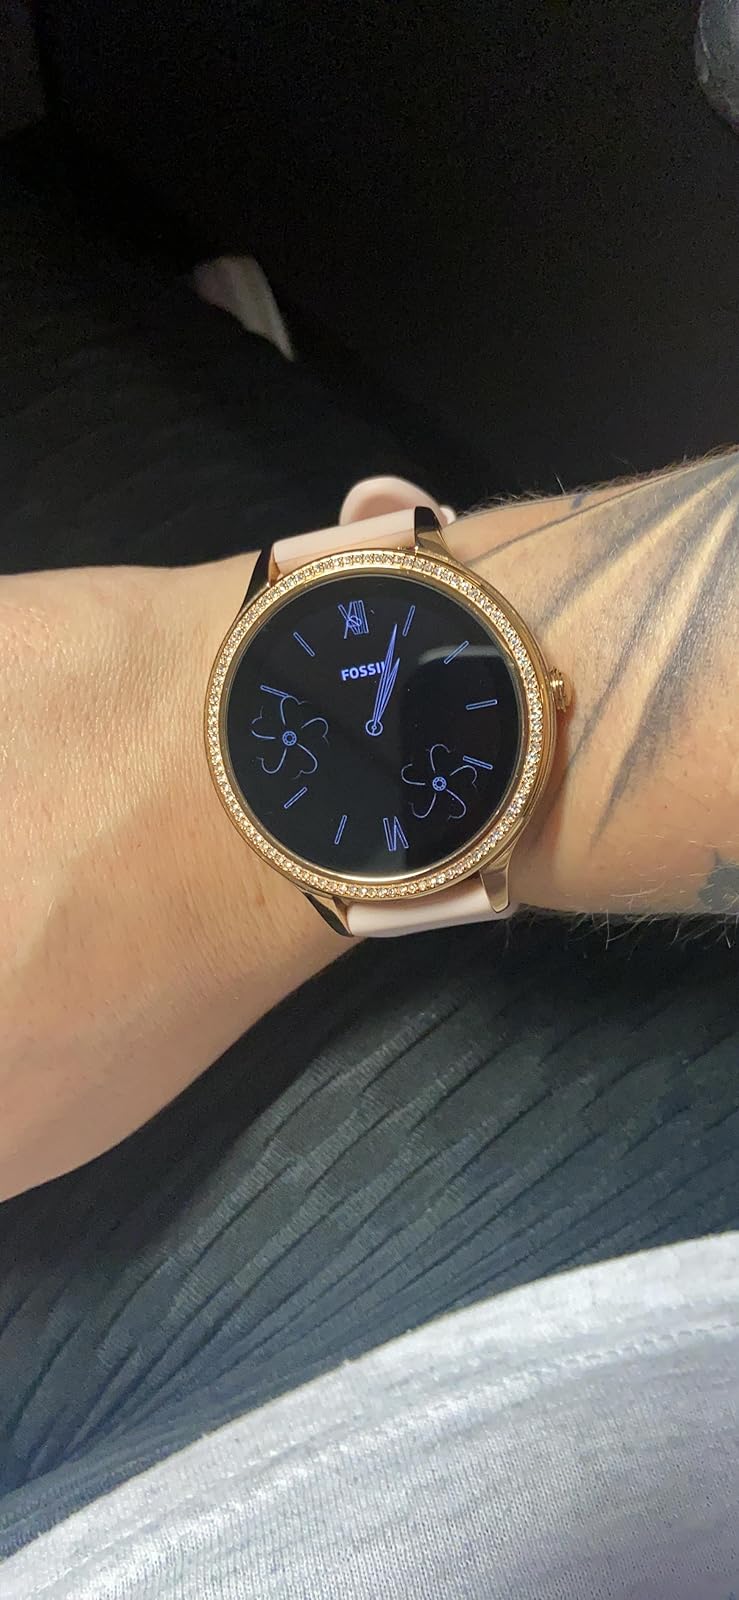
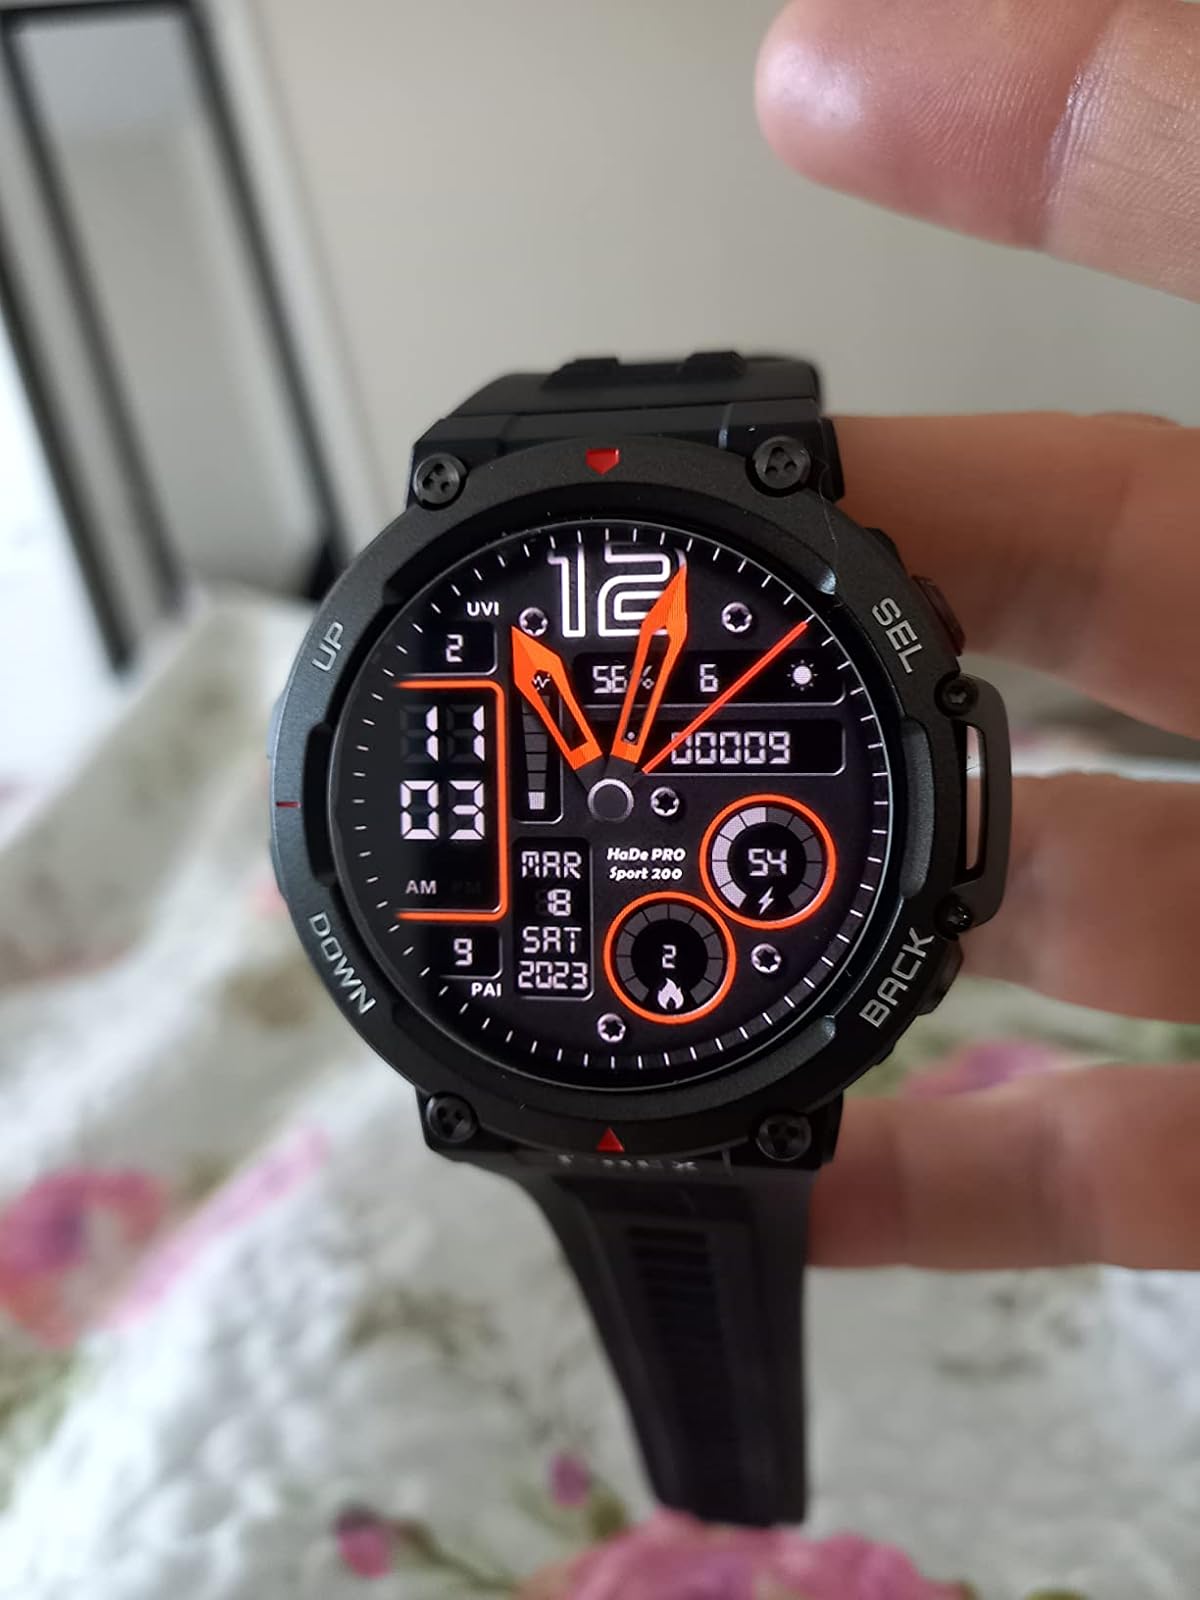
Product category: smartwatch
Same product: no